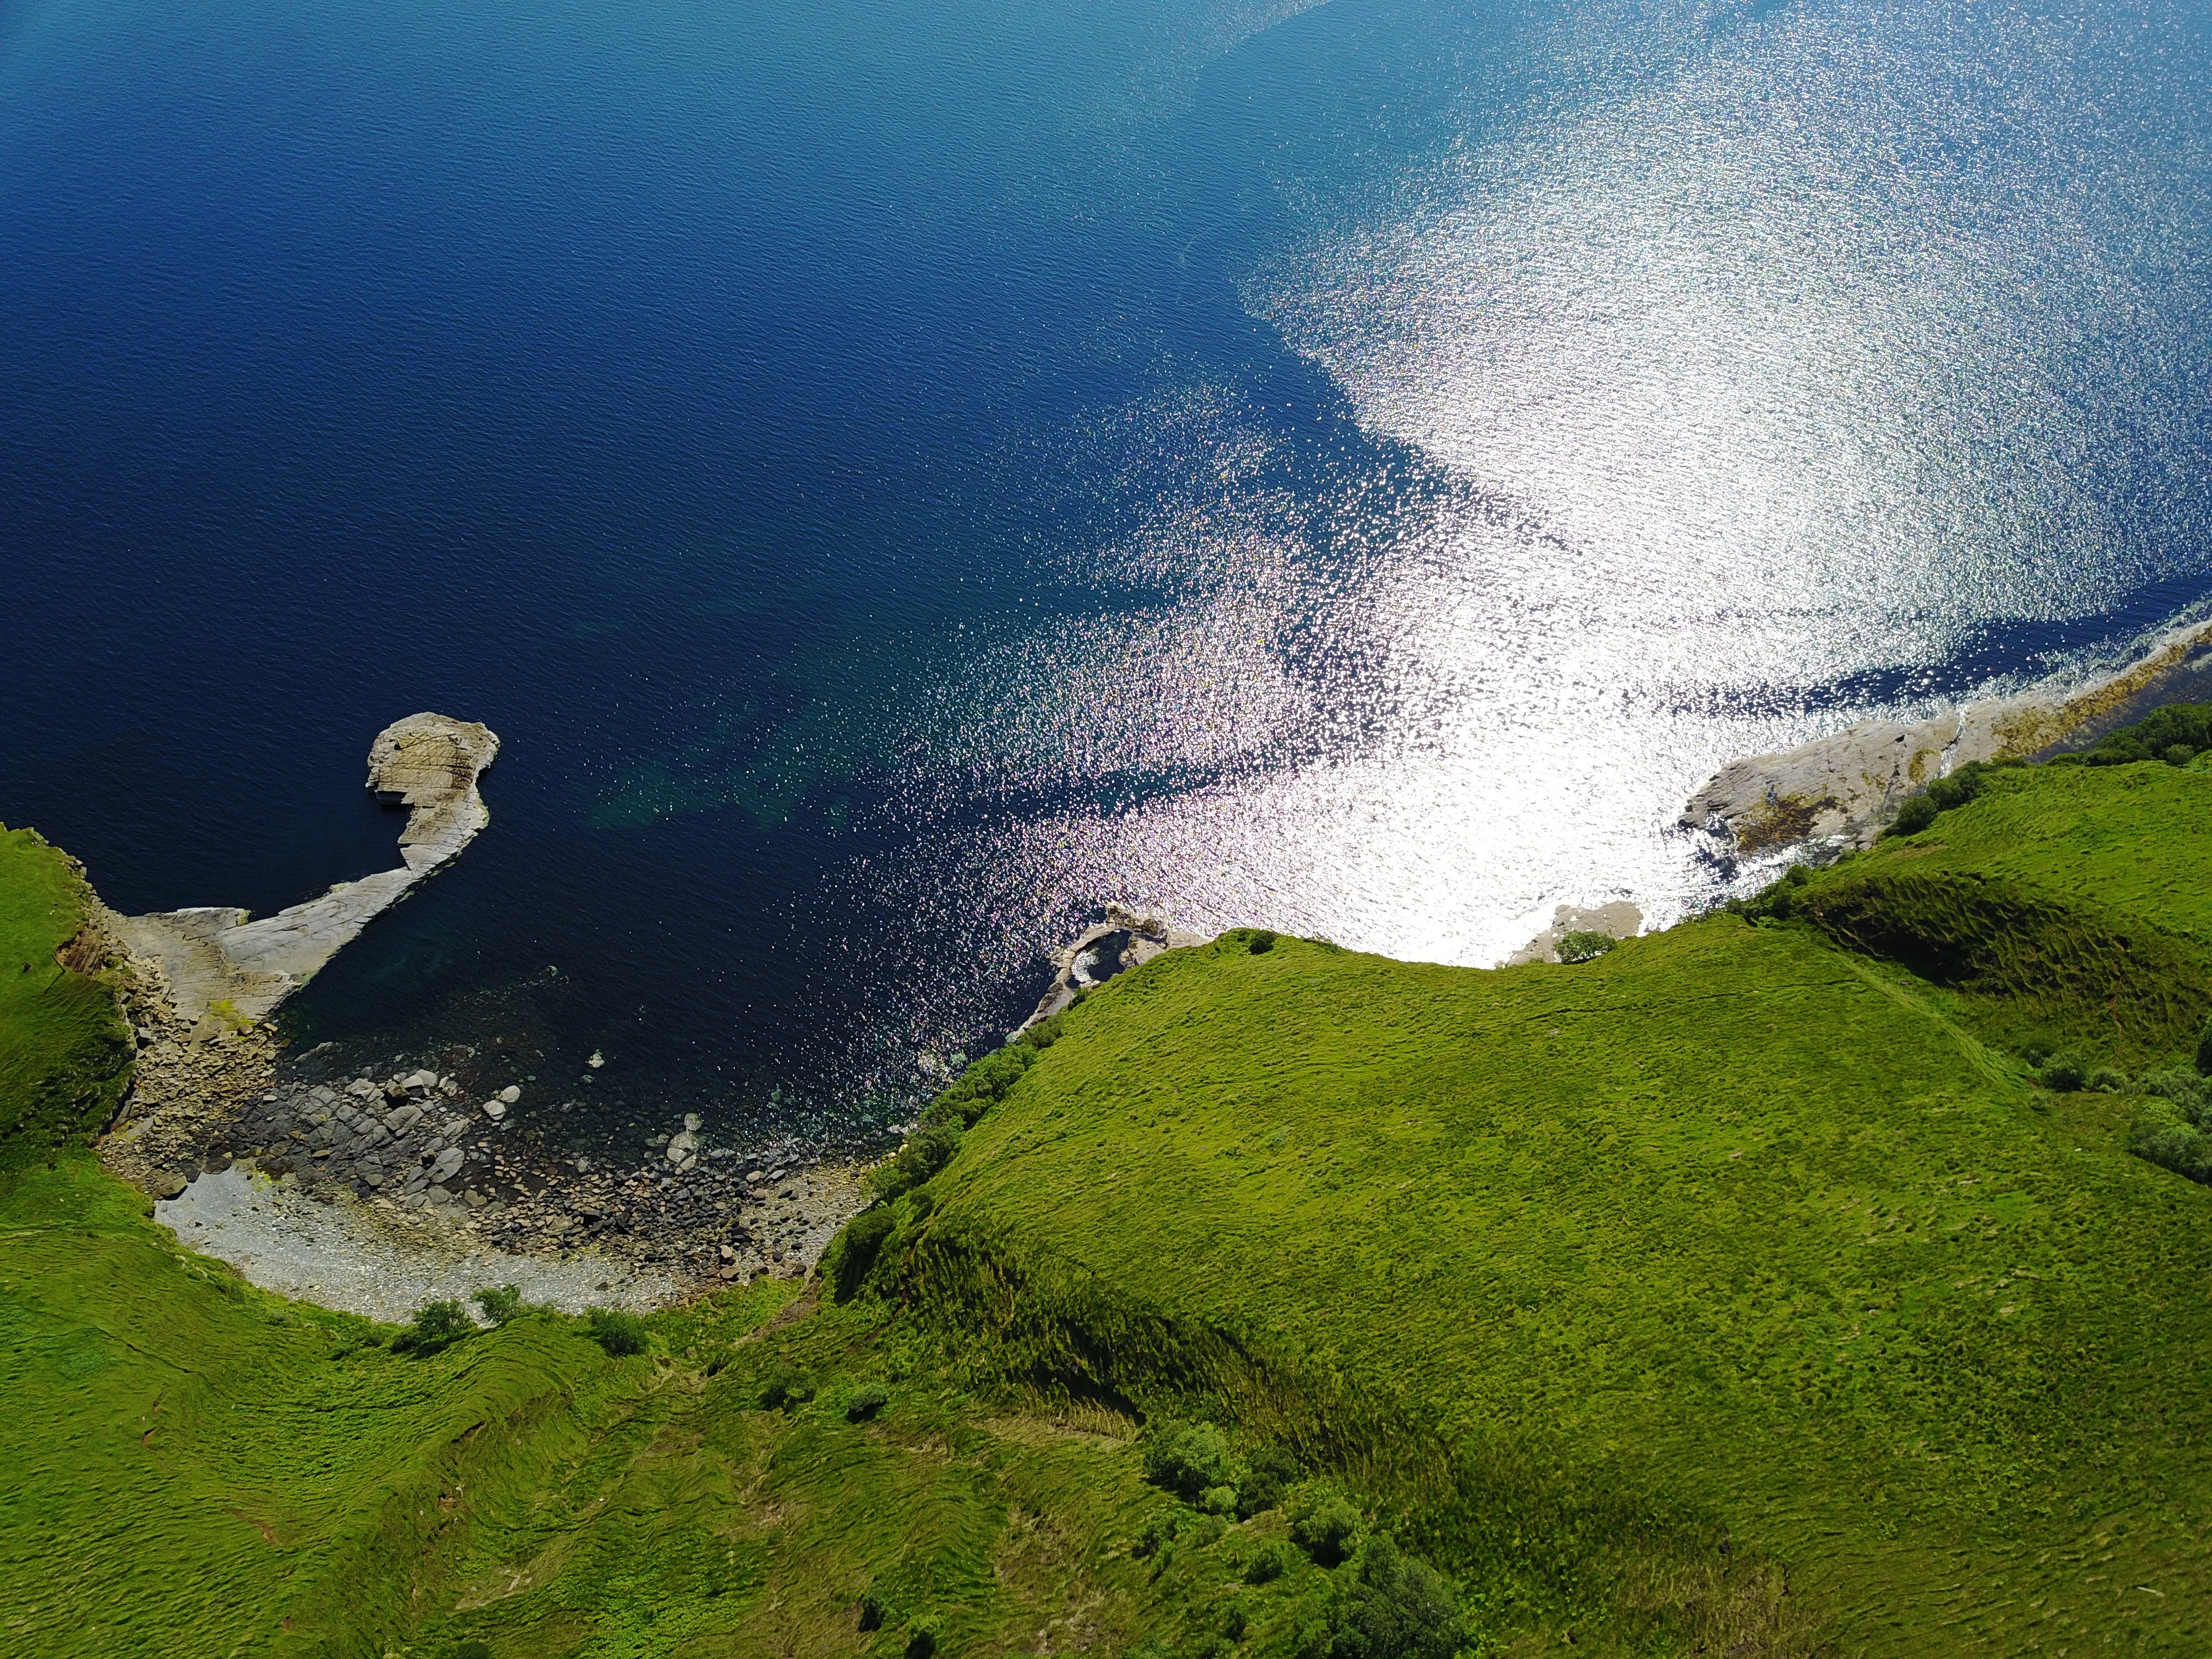
sky, natural landscape, water, nature, green, coast, water resources, sea, cloud, grass, ocean, cliff, mountain, terrain, coastal and oceanic landforms, shore, atmosphere, photography, promontory, landscape, rock, bay, wave, headland, sunlight, cape, world, hill, aerial photography, beach, klippe, river, inlet, lake, tourism